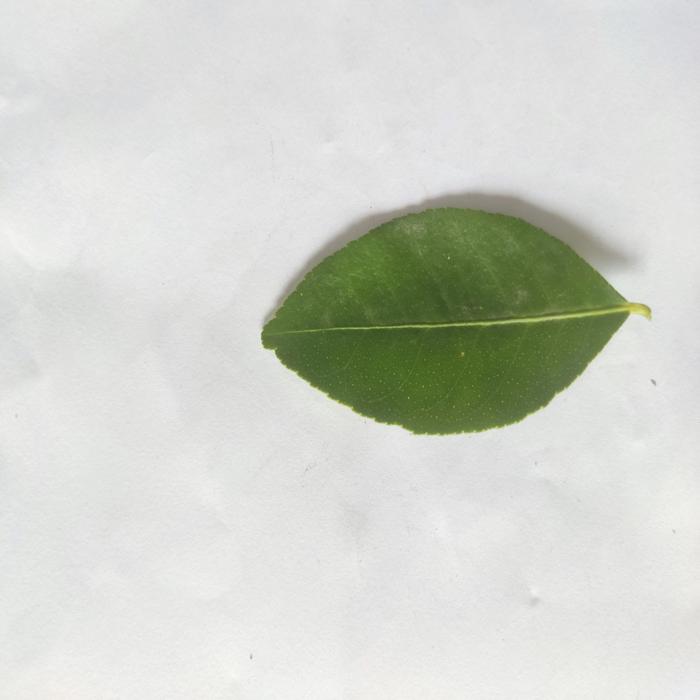
Crop: Lemon
Leaf condition: Healthy_Leaf